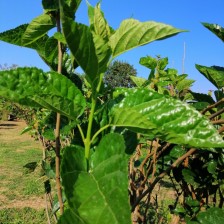
Variety: BlackOodTurkey